Carcassonne Cathedral

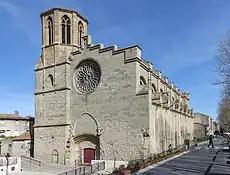
Carcassonne Cathedral

Carcassonne Cathedral (French: "Cathédrale Saint-Michel de Carcassonne") is a cathedral and designated national monument in Carcassonne, France. It is the seat of the Roman Catholic Bishop of Carcassonne and Narbonne.